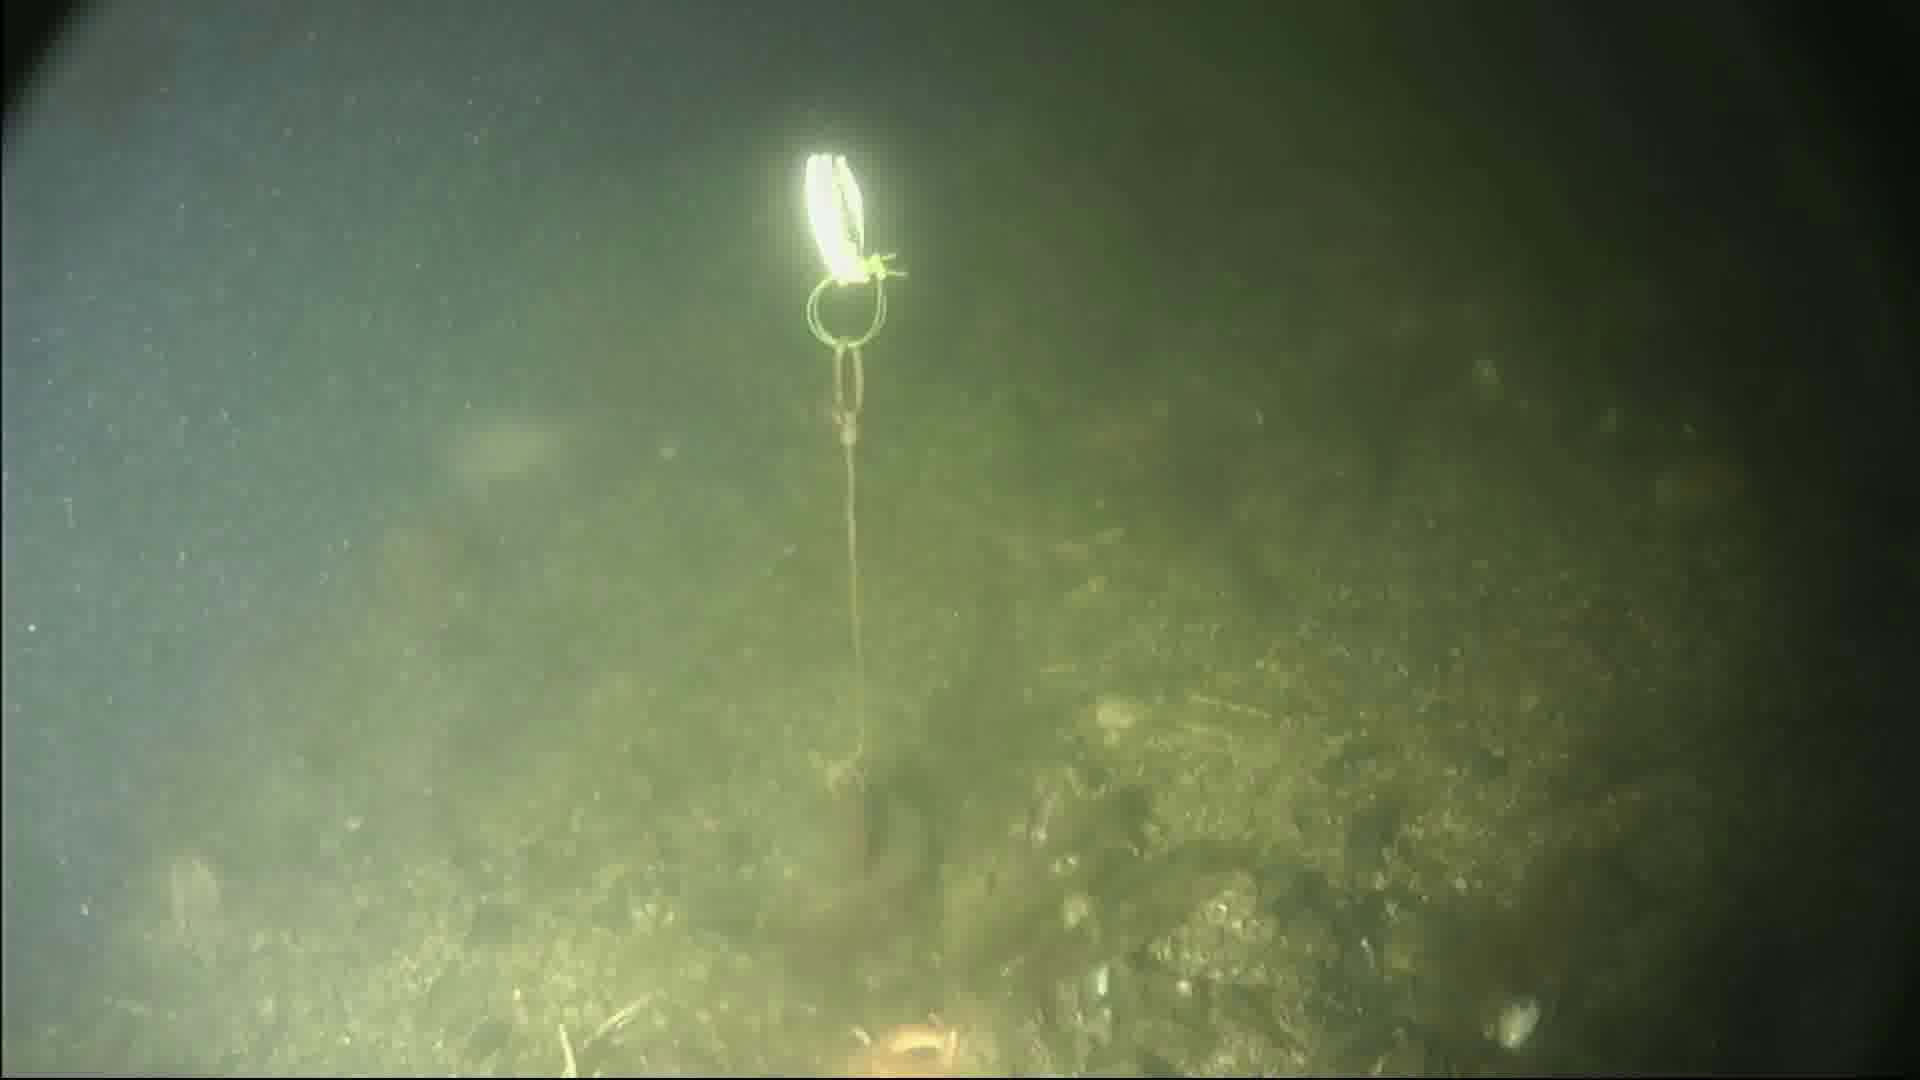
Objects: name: fish
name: starfish